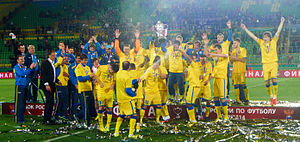
FK Rostov
Futbolnij klub Rostov er en russisk fodboldklub, med base i Rostov ved Don.